Sismano

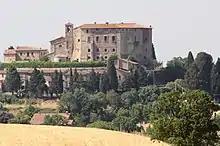
The castle of Sismano

Sismano, a little medieval "", is a "frazione" of the Italian commune of Avigliano Umbro, in the province of Terni. Sismano lies 13 km from Todi and 5 km from Avigliano; according to the Italian state census of 2001, Sismano has 17 inhabitants in the densely built historic center and 308 in all.